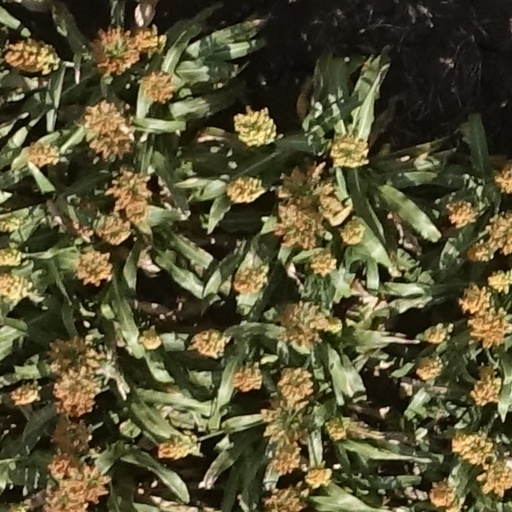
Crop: sorghum